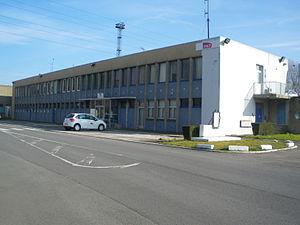
Vue d'un bâtiment SNCF situé près de la halte ferroviaire voyageurs de Courghain.
La gare de Courghain est une ancienne gare ferroviaire française de la ligne de Coudekerque-Branche aux Fontinettes, située sur le territoire de la commune de Grande-Synthe dans le département du Nord, en région Hauts-de-France.